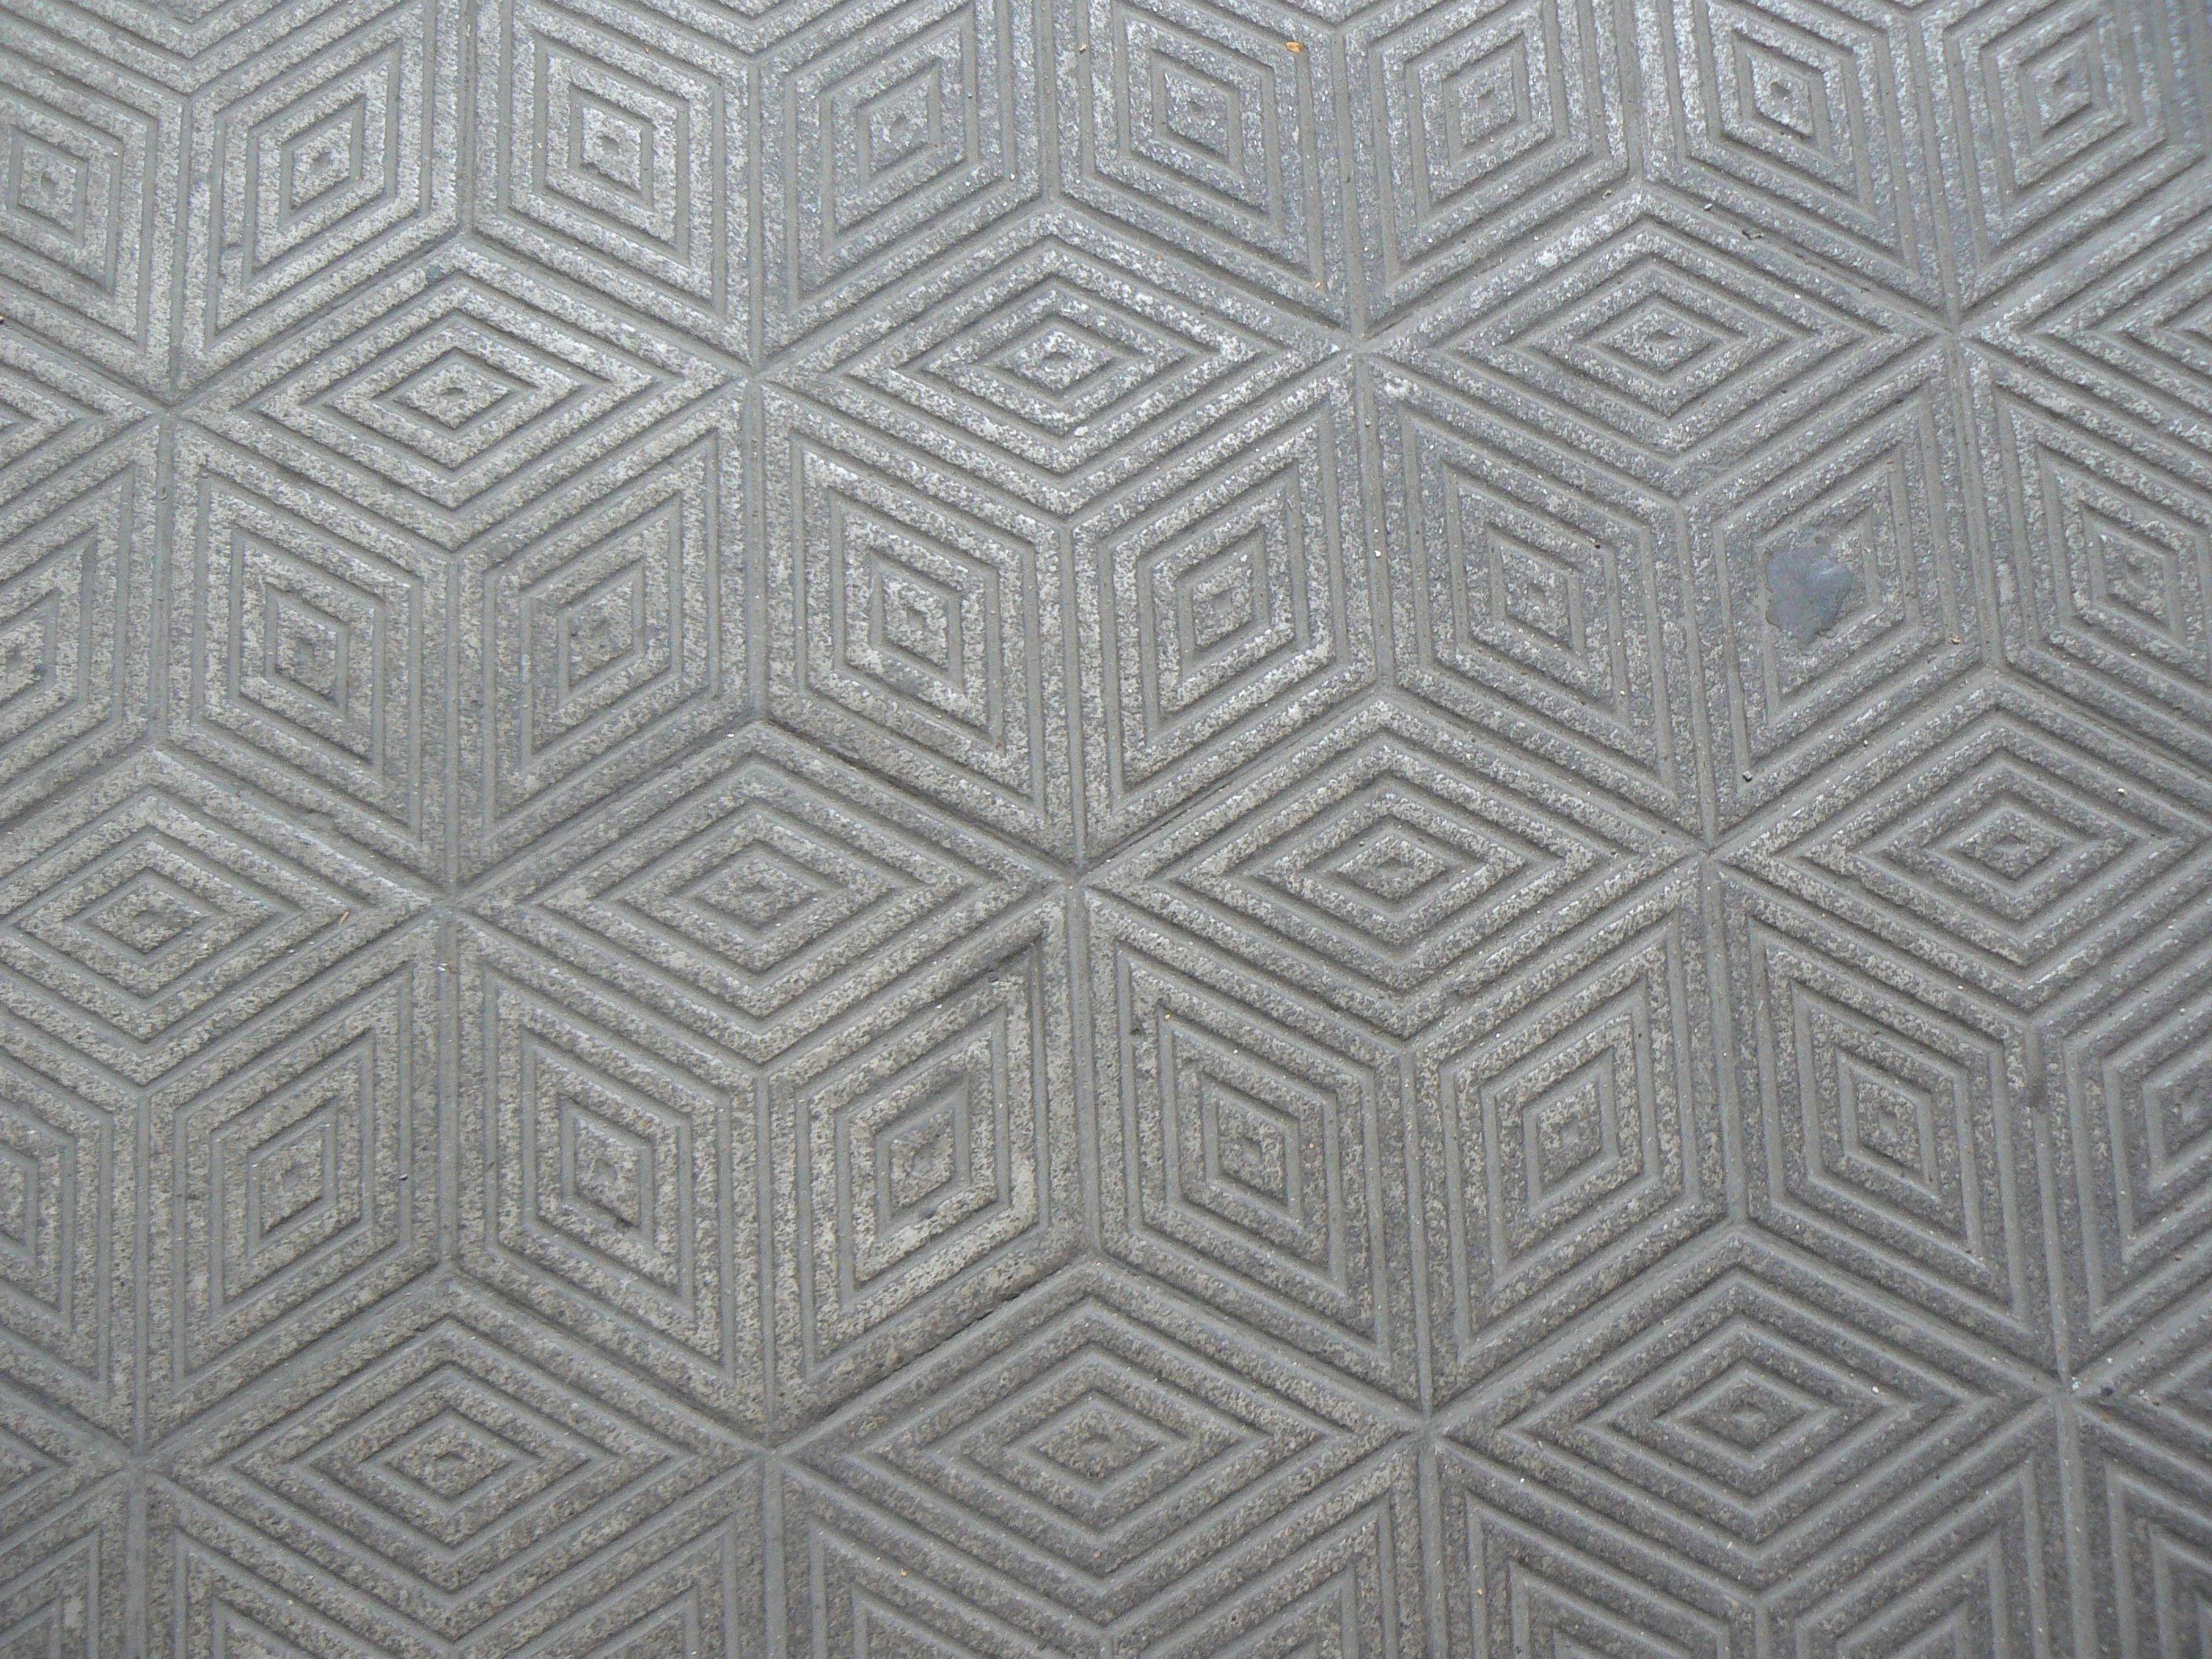
street, texture, sidewalk, floor, city, pavement, pattern, geometry, tile, art, design, symmetry, flooring, wood flooring, laminate flooring